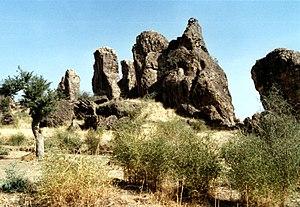
La région de l'Extrême-Nord est l'une des dix régions du Cameroun et la plus peuplée, située dans le nord du pays et frontalière du Tchad et du Nigéria. Son chef-lieu est la ville de Maroua.